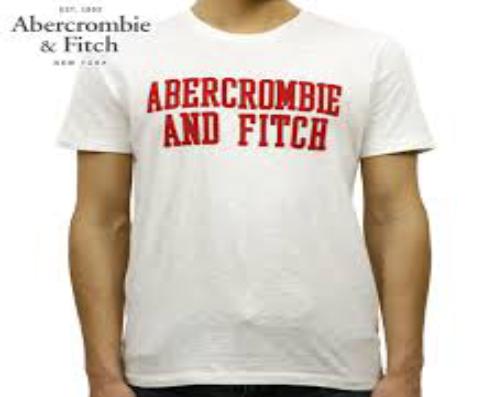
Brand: Abercrombie
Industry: Clothes